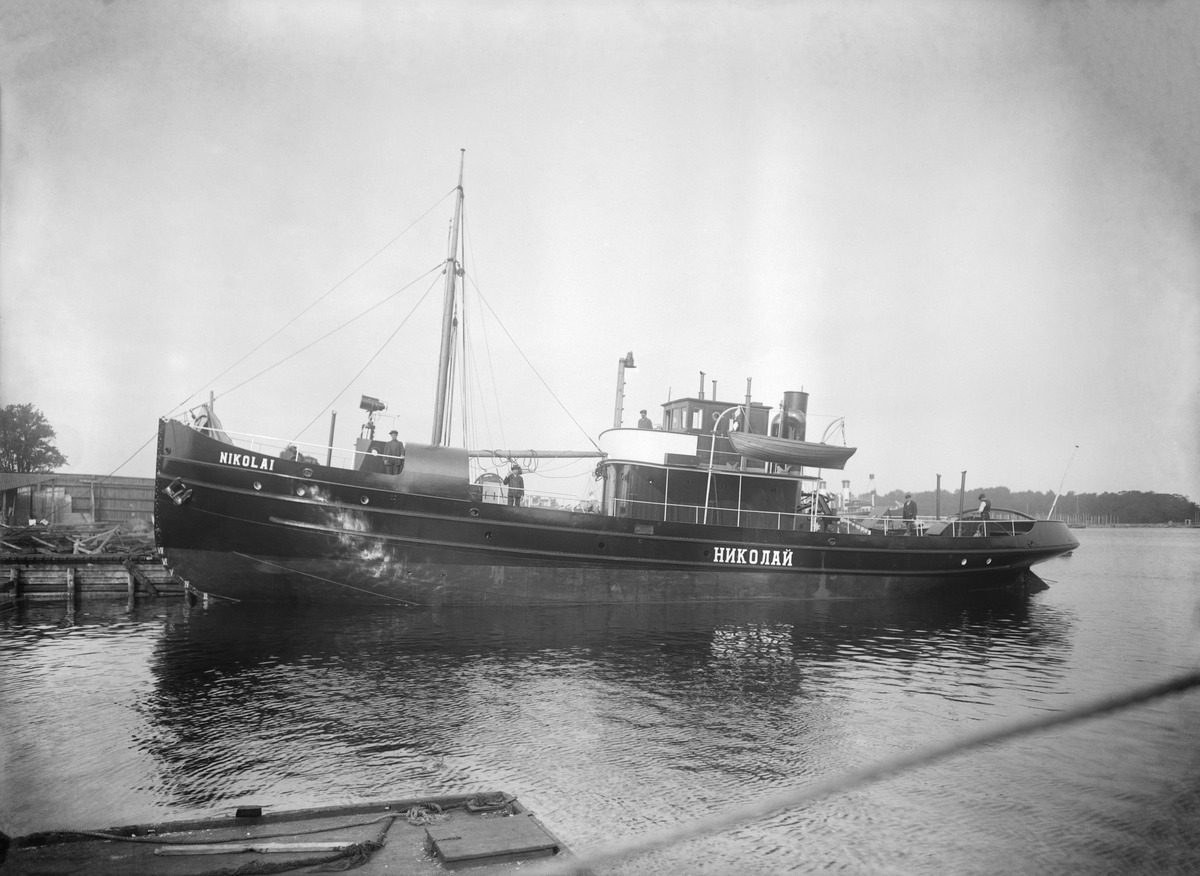
Höyrylaiva, lasti- ja hinauslaiva Nikolai laiturissa, mahdollisesti Munkkisaaren rannassa, Hietalahden telakan tuntumassa
sisällön kuvaus: Höyrylaiva, lasti- ja hinauslaiva Nikolai laiturissa, mahdollisesti Munkkisaaren rannassa, Hietalahden telakan tuntumassa. Höyryaluksella on myös purjeet. mustavalkoinen
Kuvaaja: Nyblin, Daniel, valokuvaaja
Ajankohta: kuvausaika 1911 jälkeen
Paikka: Suomi, Uusimaa, Helsinki, Hernesaari Helsinki, -
Aiheet: Laivat, laiturit, hinaajat, hallitsijat keisarit, Venäjä